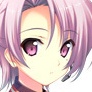
Portrait style: Anime Portrait